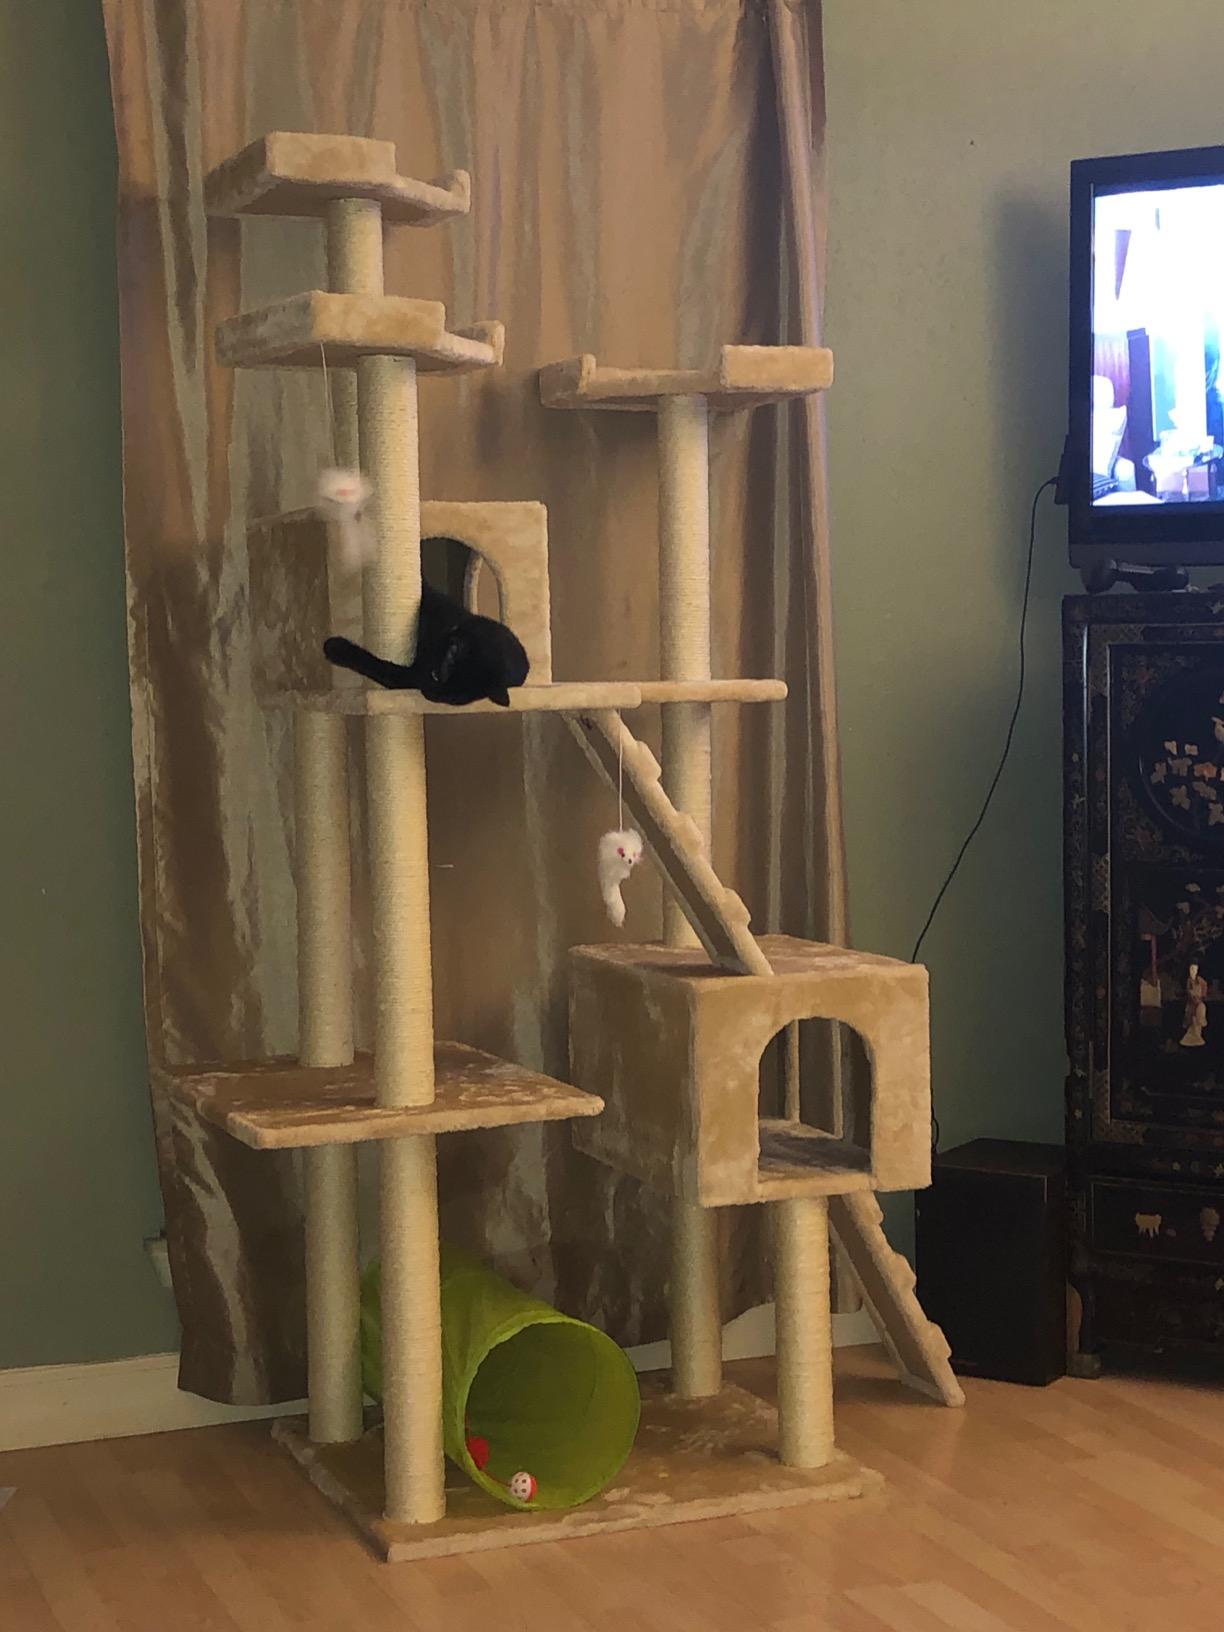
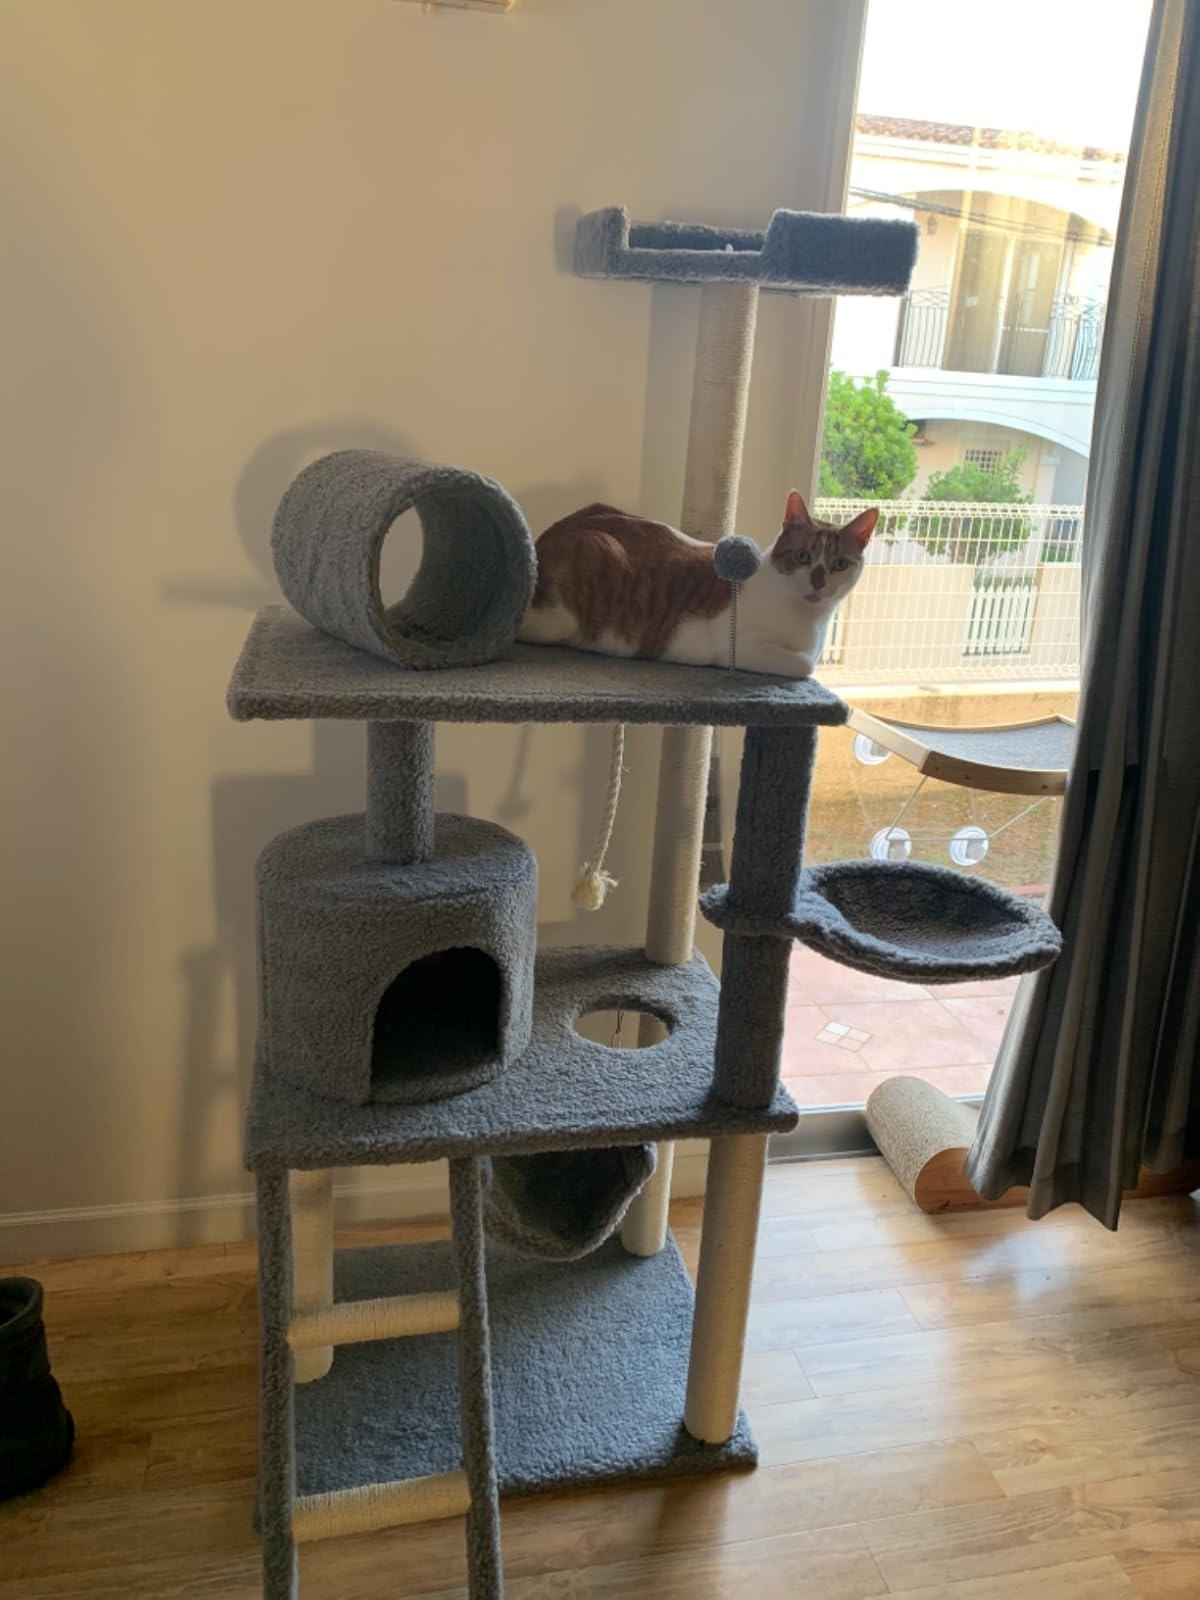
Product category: items_cat tree
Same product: no